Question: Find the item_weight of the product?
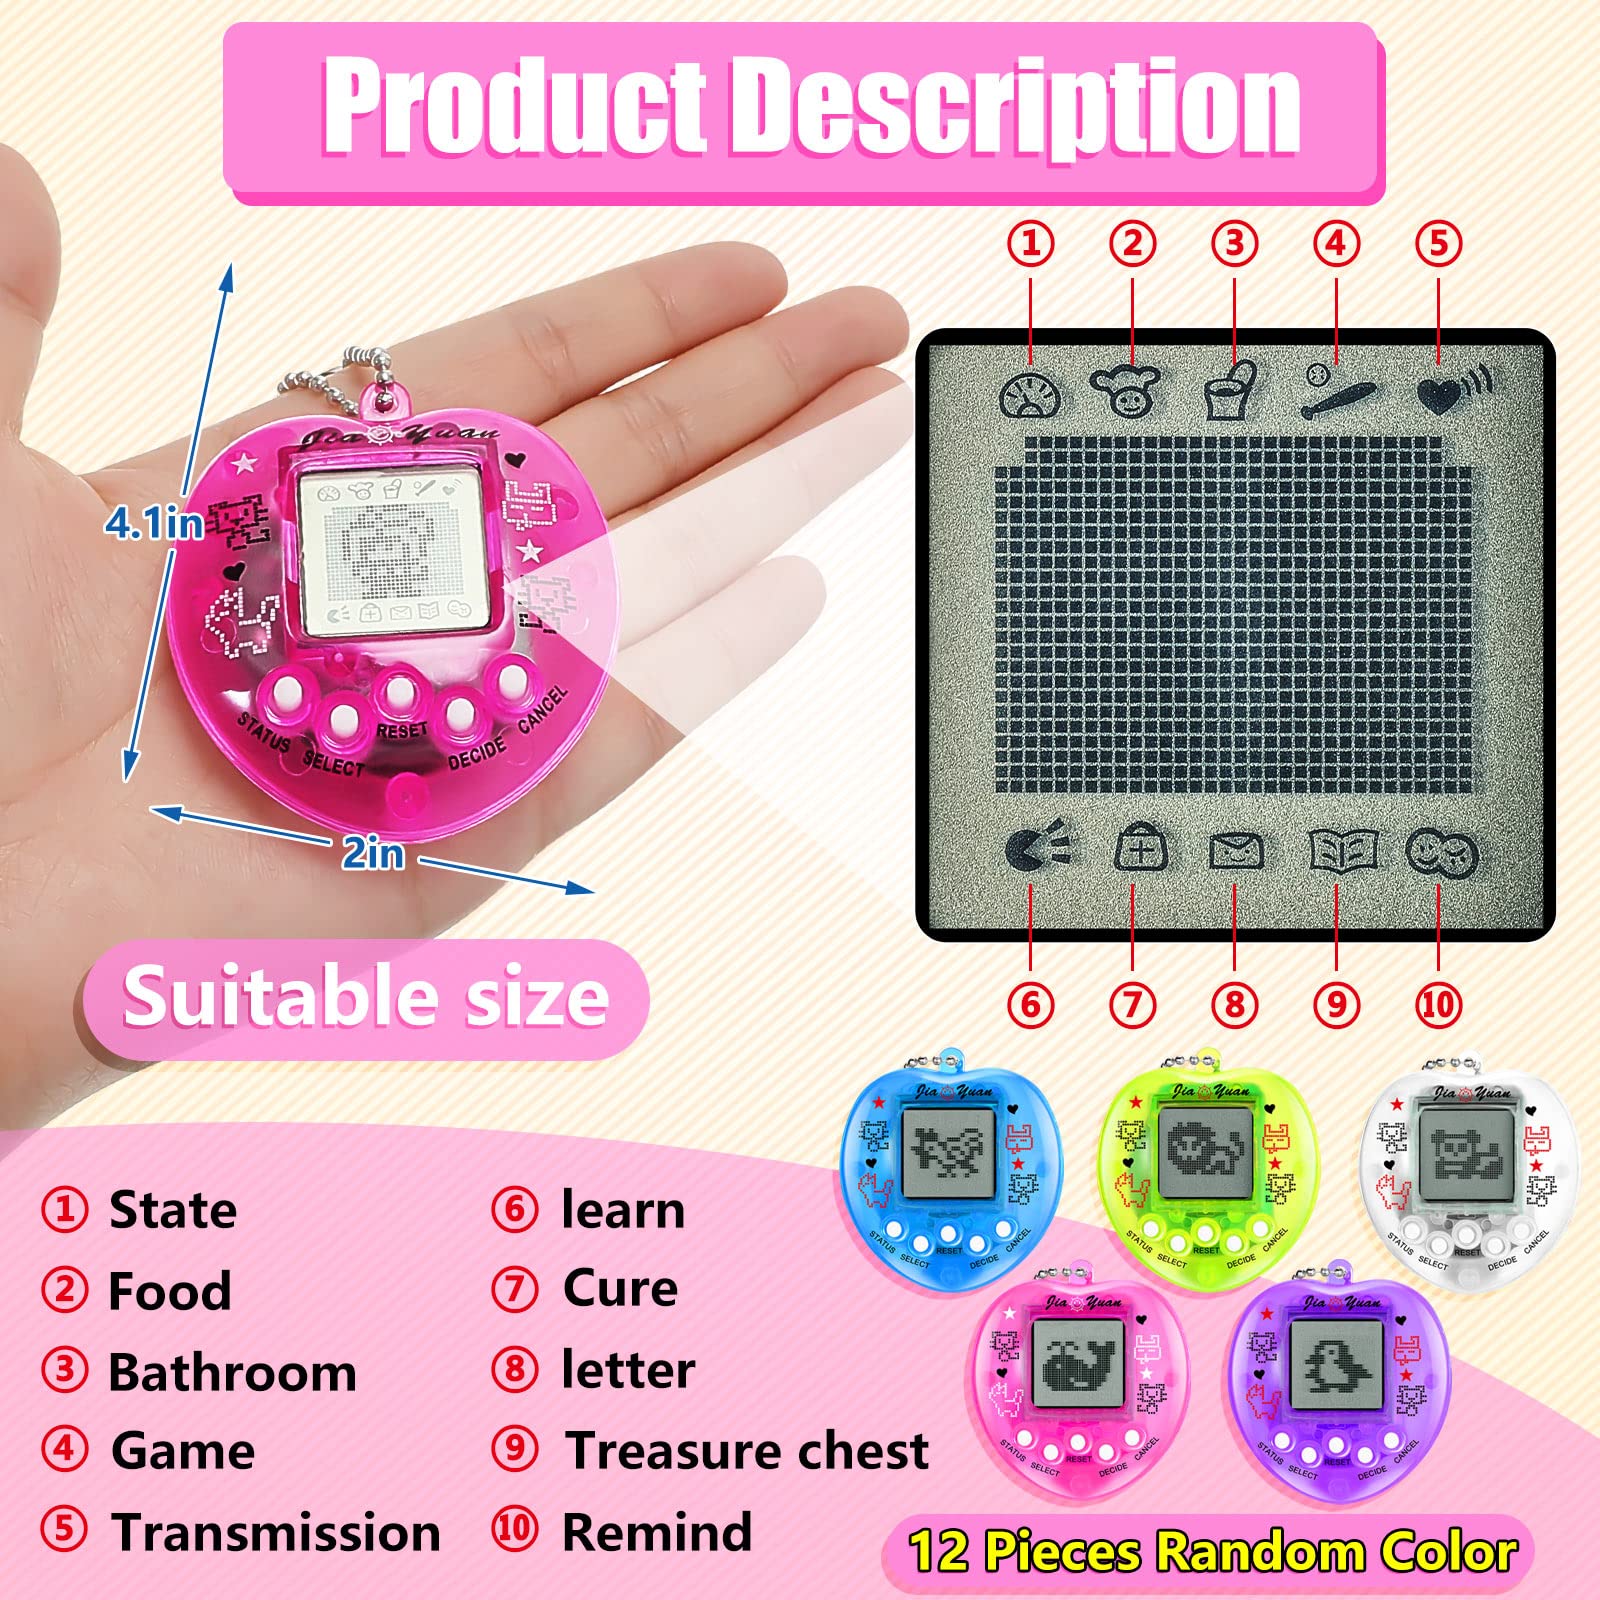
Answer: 4.0 gram